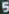
Number: 5